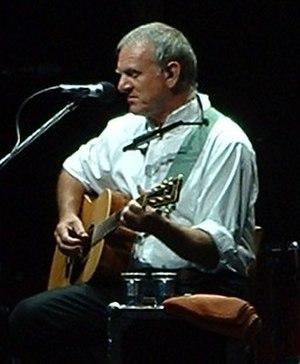
Ralph May, dit Ralph McTell, né le 3 décembre 1944 à Farnborough, dans le borough londonien de Bromley, Royaume-Uni, est un auteur-compositeur-interprète anglais.